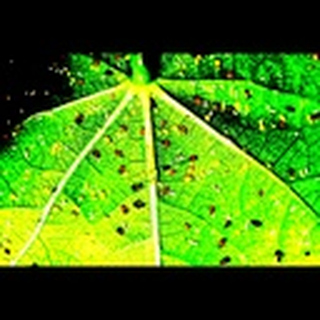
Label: cotton_aphids